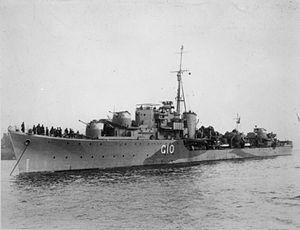
La classe O et P est une série de 16 destroyers construite pour la Royal Navy pendant la Seconde Guerre mondiale.
Le HMS Pathfinder est un destroyer de classe P en service dans la Royal Navy pendant la Seconde Guerre mondiale.